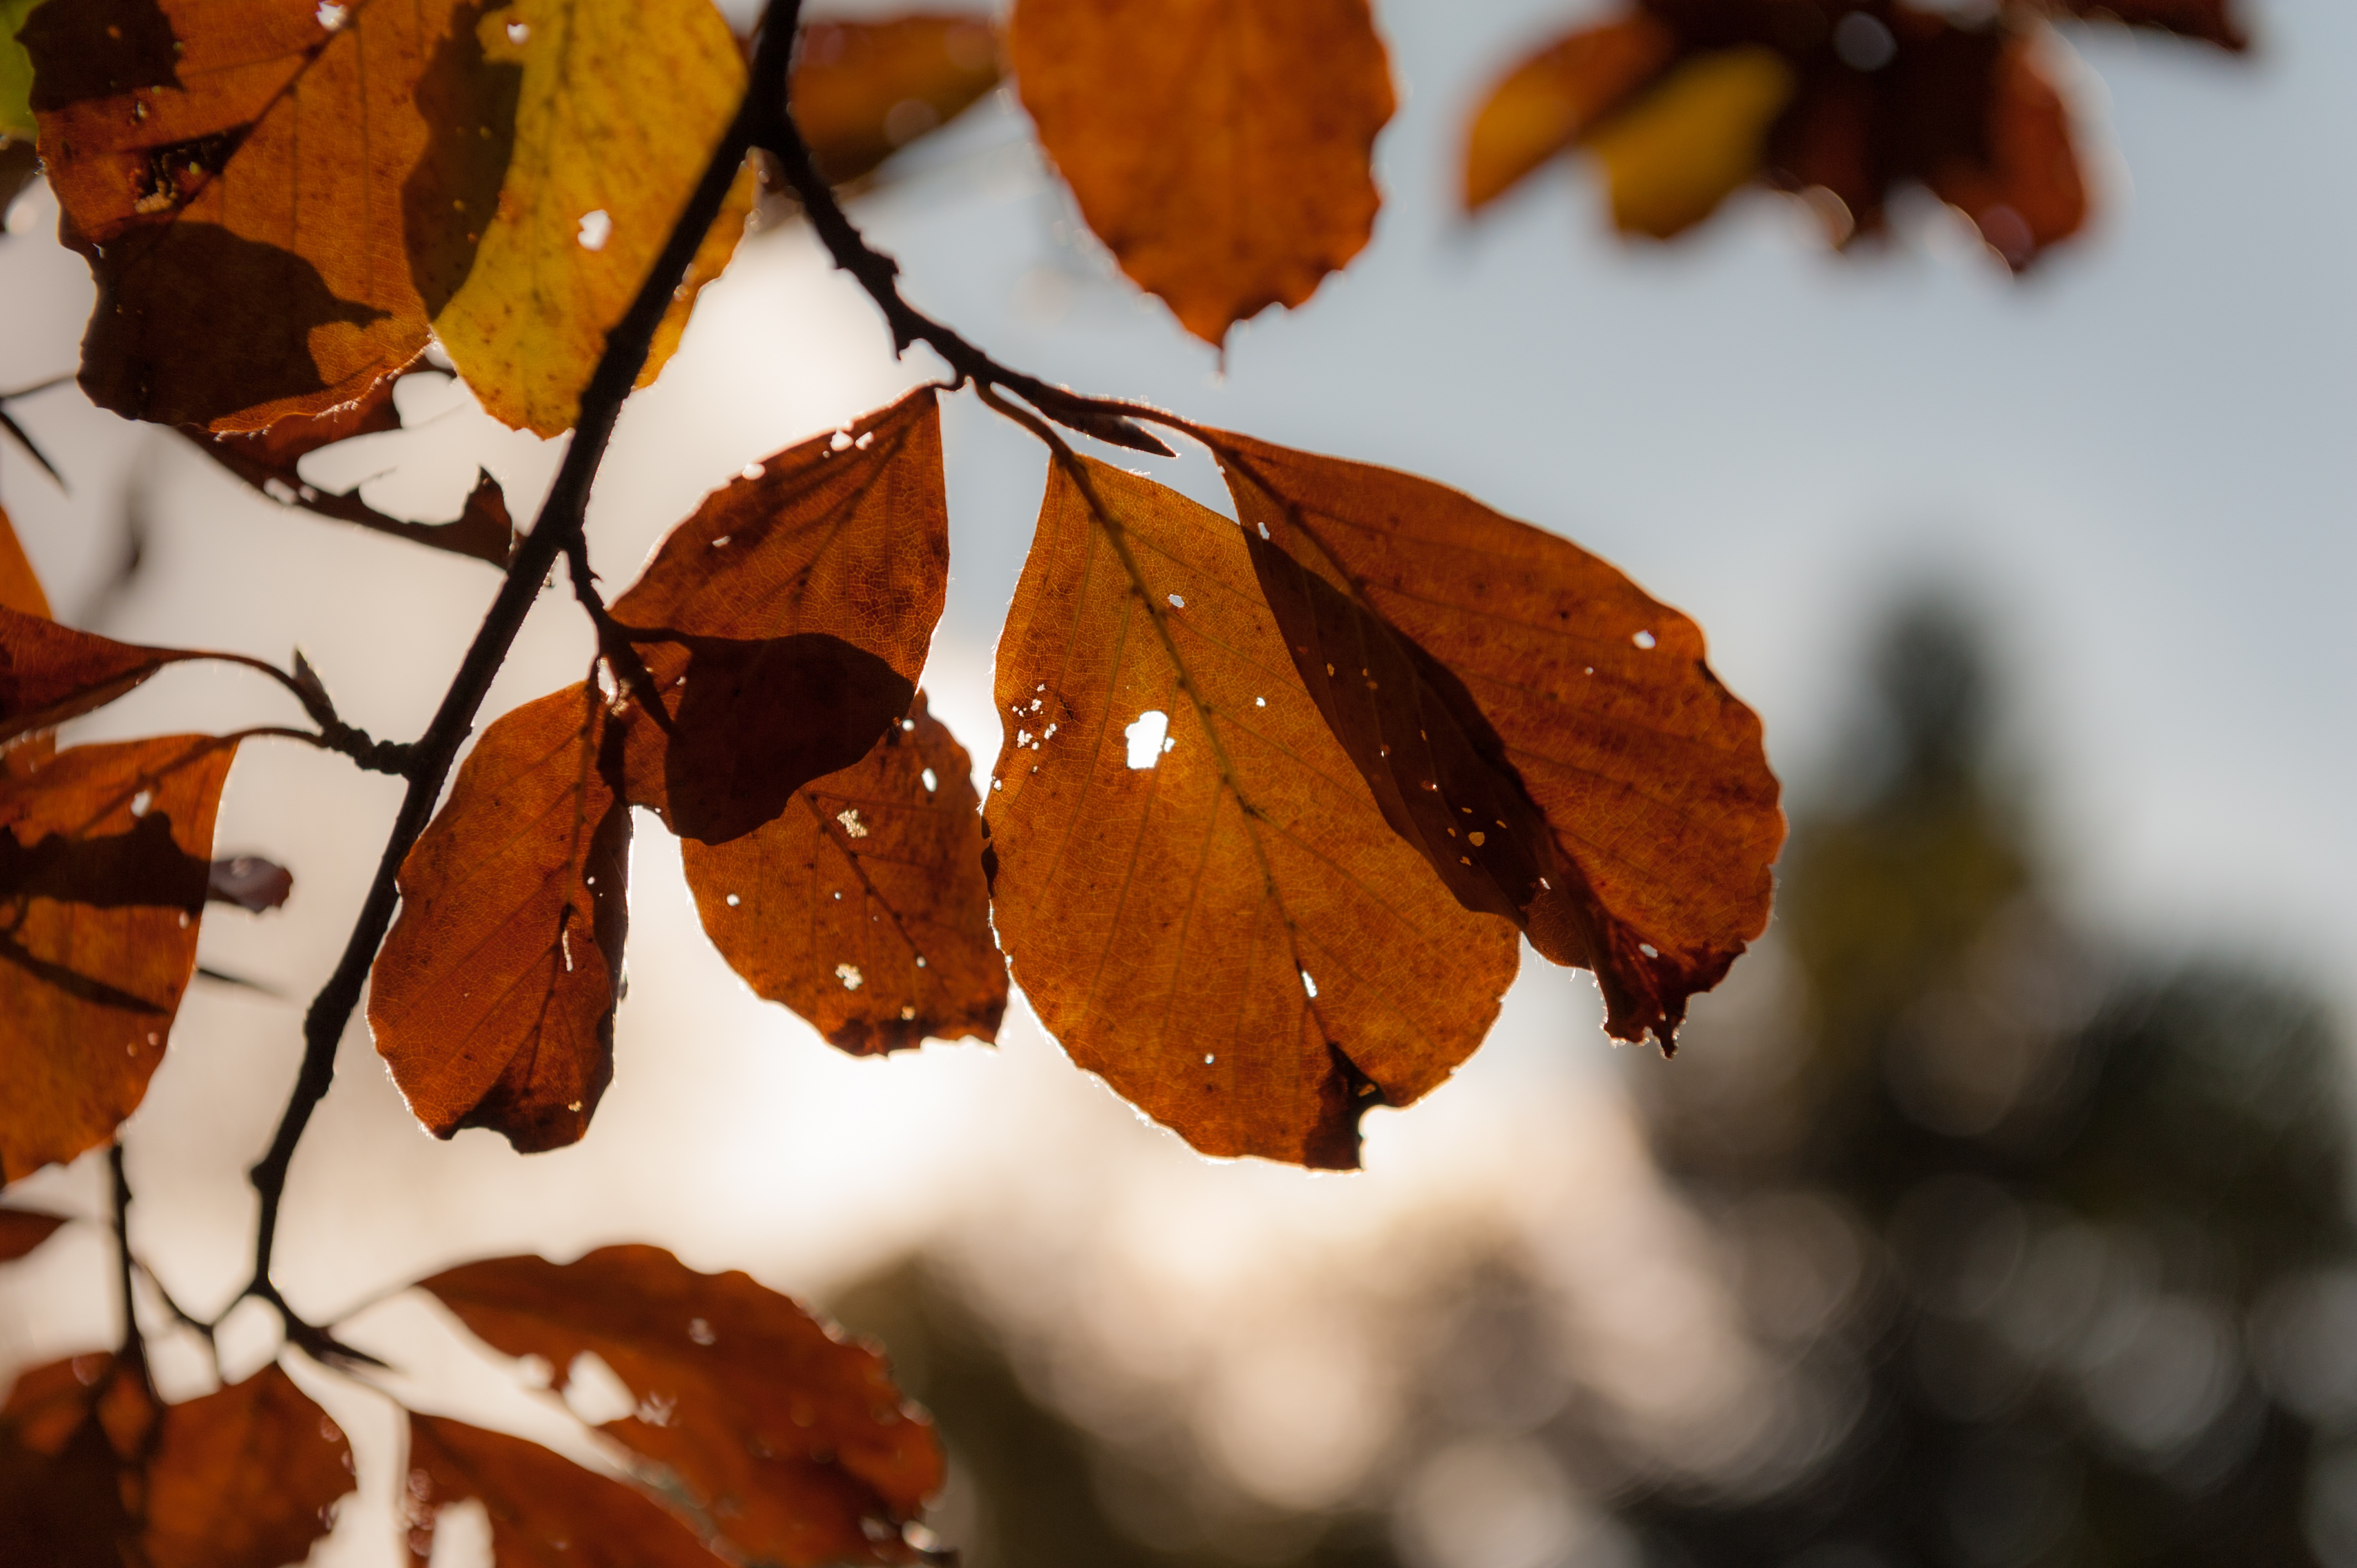
landscape, tree, nature, branch, winter, plant, sun, leaf, flower, petal, golden, autumn, season, twig, close up, leaves, bright, back light, macro photography, woody plant